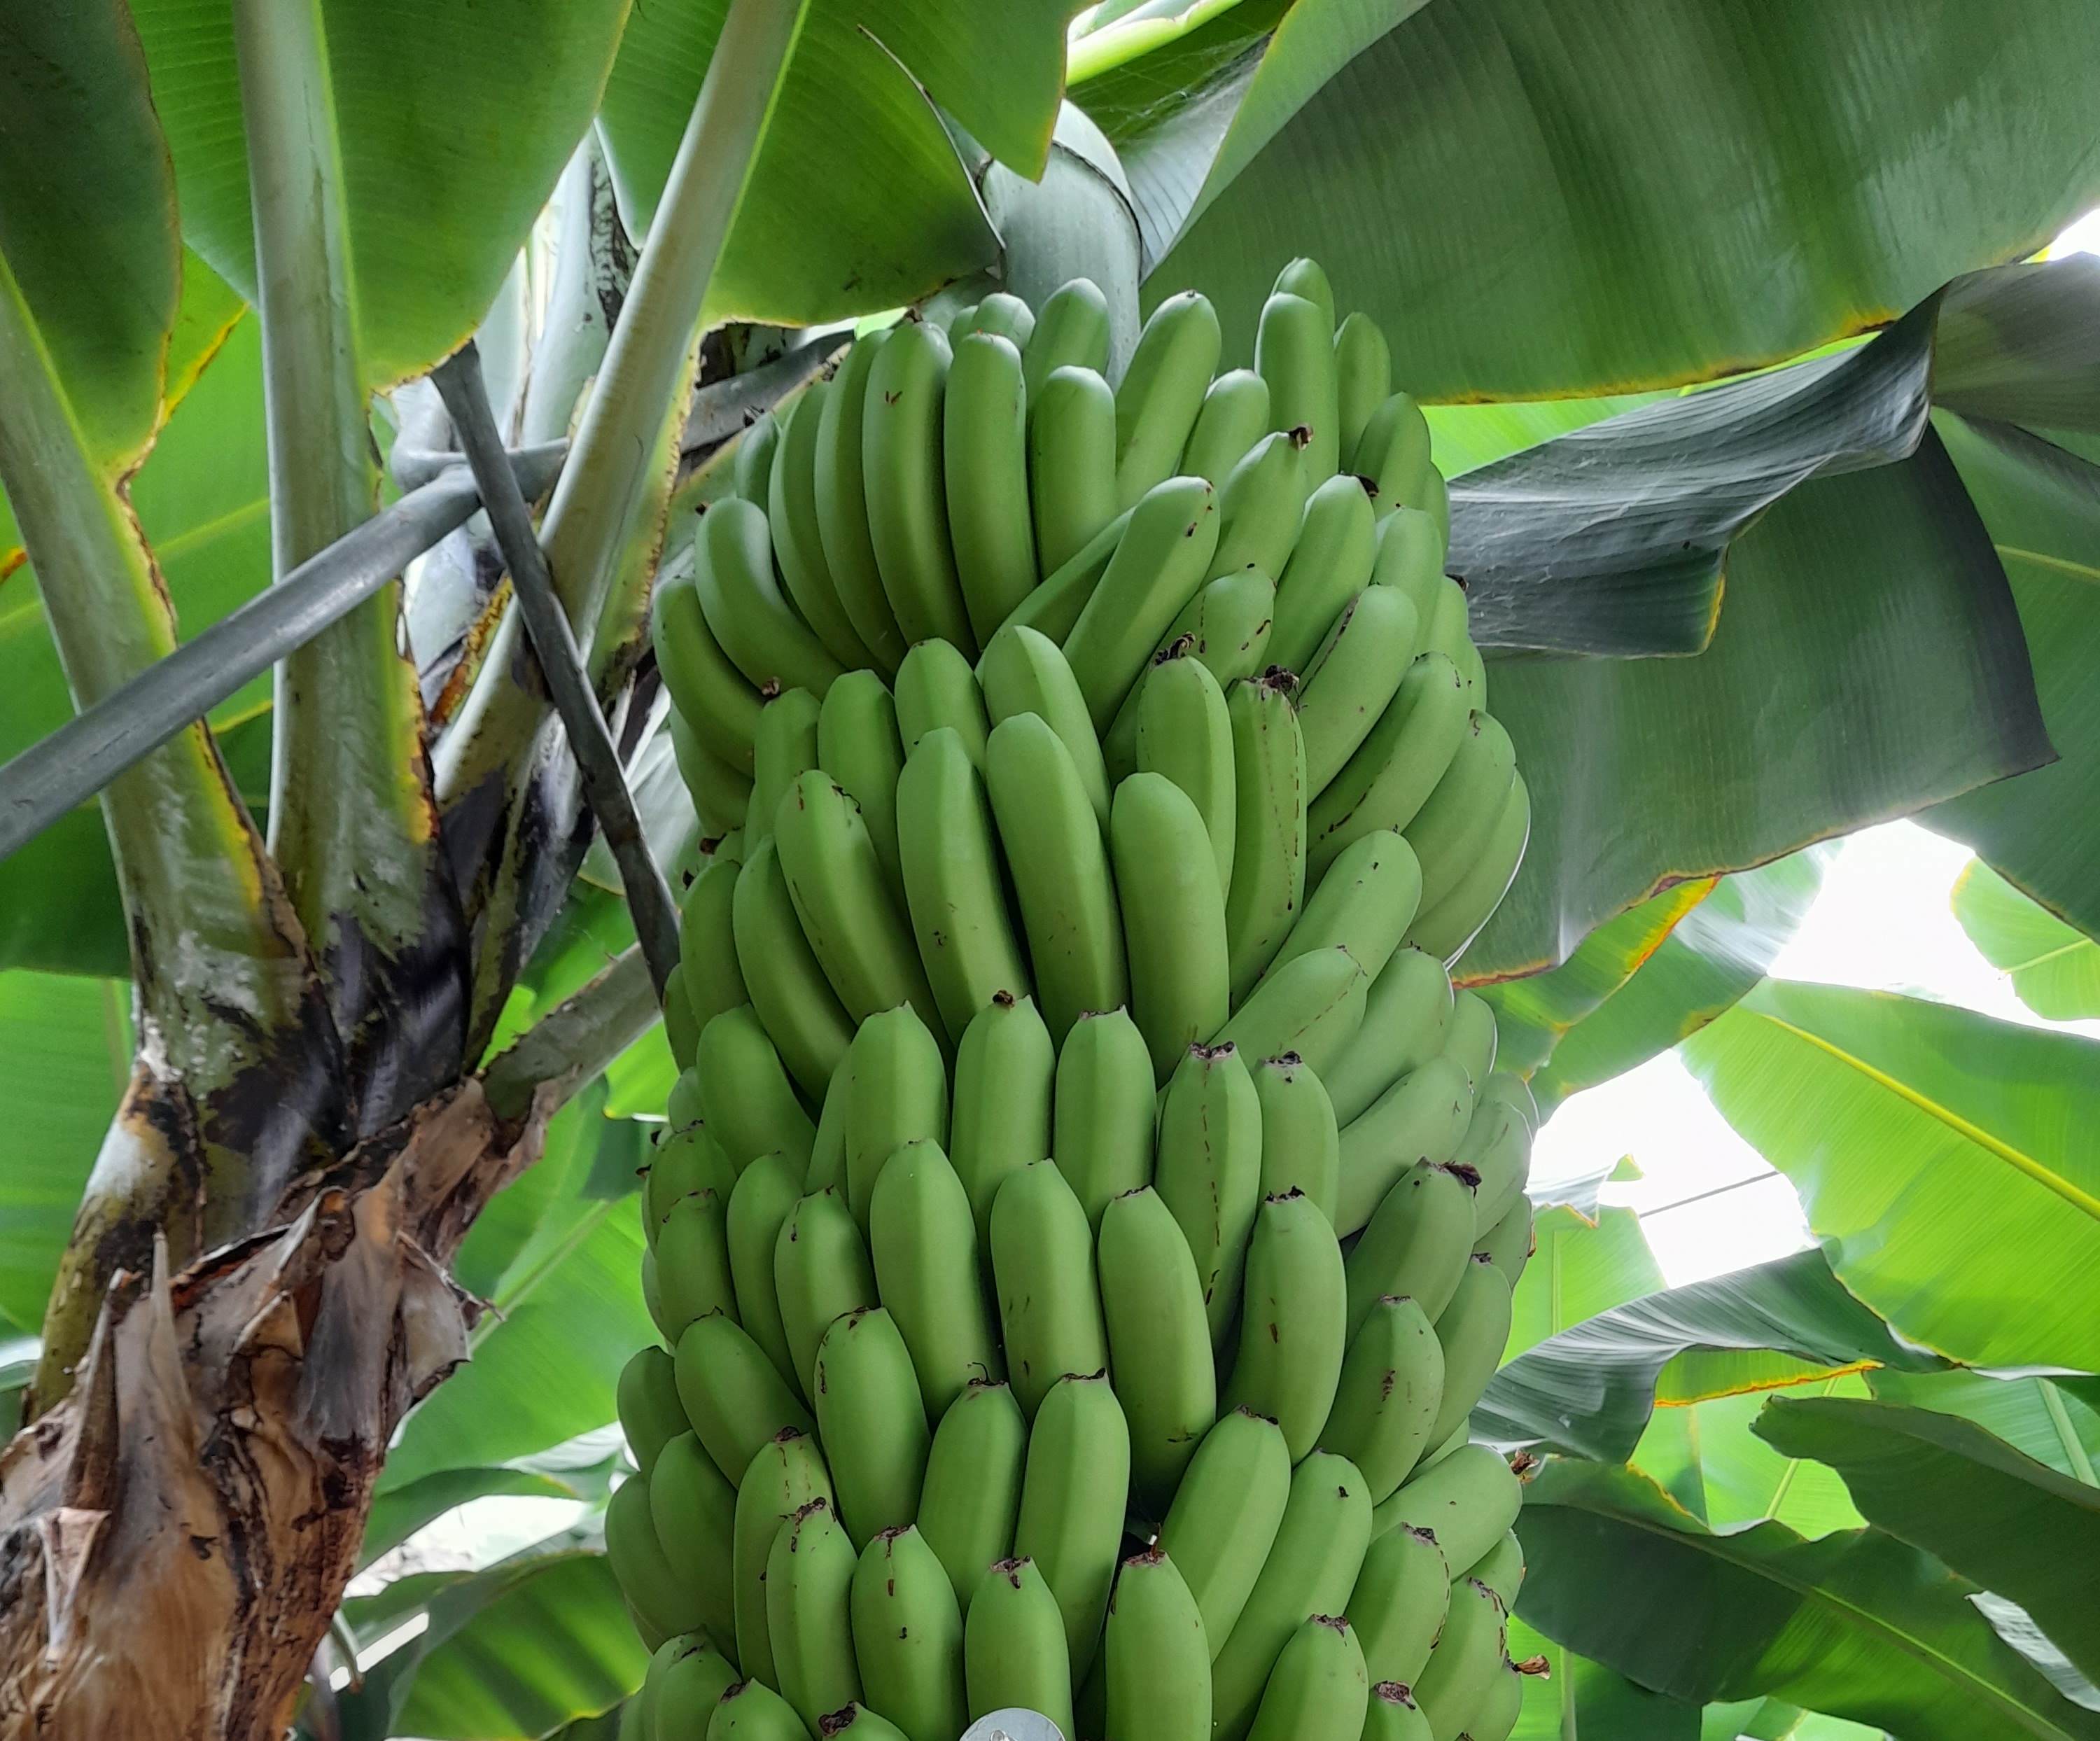
Label: Cut